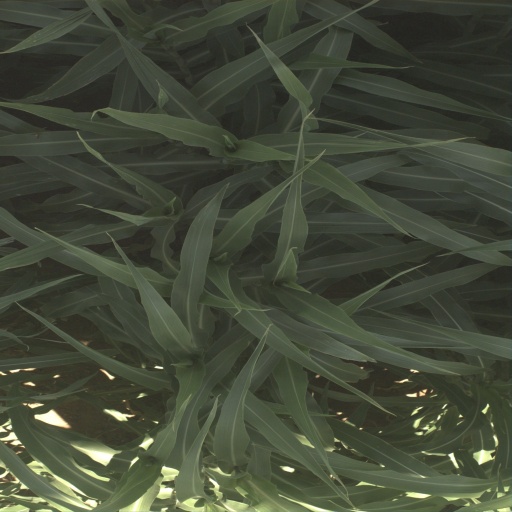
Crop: sorghum